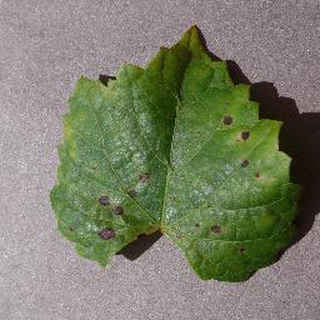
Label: grape_black_rot